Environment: real
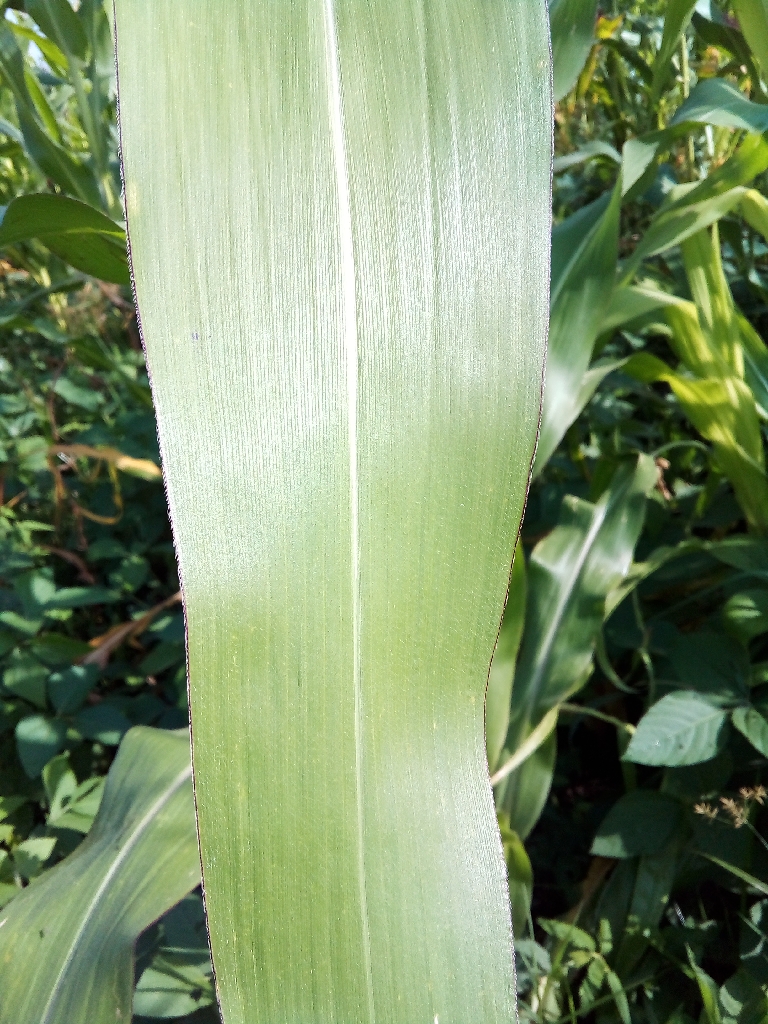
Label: healthy